Maison Bonaparte

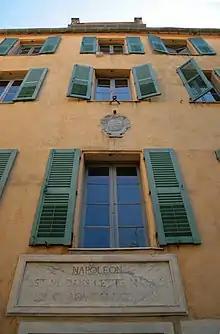
The house museum in July 2008

When the Bonaparte family left Corsica again in 1799, they left the house in the care of Napoleon's wet nurse, Camilla Ilari. Napoleon later bequeathed the house to his mother's cousin, André Ramolino, who gave his own house to Camilla in exchange. Later, first Maria and then Joseph took possession of the house. In 1852, Joseph's daughter Zénaïde gave the Casa Buonaparte to Napoleon III and Empress Eugénie. Eugénie refurbished and expanded the house in order to celebrate the 100th anniversary of Napoleon's birth. She later passed the house to Prince Victor Napoleon who donated the house to the French government. In 1967, the house was made into a museum and declared a national museum.